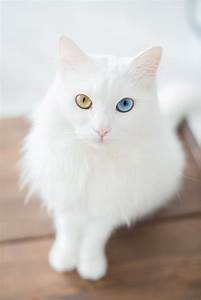
Label: gatto